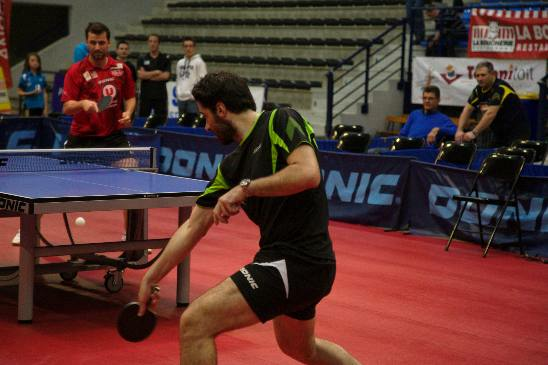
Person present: Yes